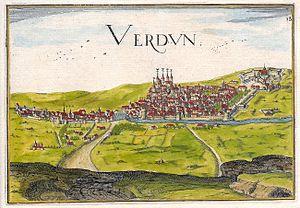
Verdun, officiellement nommée Verdun-sur-Meuse de 1801 à 1970, est une commune française située dans le département de la Meuse, en région Grand Est. Elle se trouve dans la région historique et culturelle de Lorraine.